Flag Tower of Hanoi

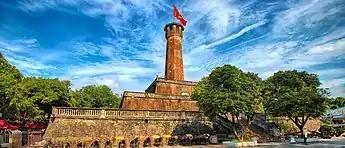
Flag Tower of Hanoi

Cột cờ is composed of three tiers and a pyramid-shaped tower with a spiral staircase leading to the top inside it. The first tier is 42.5 m wide and 3.1 m high; the second - 25 m wide and 3.7 m high and the third - 12.8 m wide and 5.1 m high. The second tier has four doors. The words "Nghênh Húc" (English: "To welcome dawn's sunlight") are inscribed on the eastern door; the words "Hồi Quang" ("To reflect light") - on the western door and "Hướng Minh" ("Directed to the sunlight") - on the southern door. The tower is lighted by 36 flower-shaped and 6 fan-shaped windows. The National Flag of Vietnam is on top of the tower.